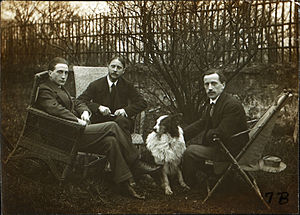
Marcel Duchamp / Opvækst og uddannelse
De tre brødre, Marcel Duchamp, Jacques Villon og Raymond Duchamp-Villon i haven ved Jacques Villons atelier i Puteaux, Frankrig, ca. 1914.
Henri-Robert-Marcel Duchamp var en fransk-amerikansk kunstmaler, skulptør, skakspiller og forfatter, hvis kunst især er knyttet til kubisme, dadaisme og konceptkunst. Selv var Duchamp tilbageholdende med at bruge begrebet "dadaisme", og han var ikke direkte knyttet til nogen dadaistisk gruppering. Duchamp betragtes sammen med Pablo Picasso og Henri Matisse som de tre kunstnere, der hjalp med til at definere de revolutionære udviklinger inden for plastikken i de første årtier af 1900-tallet, og tilsvarende stod han bag vigtige udviklinger inden for malerkunsten og skulpturering. Duchamp har haft enorm indflydelse på kunsten i 1900- og 2000-tallet, og han havde afgørende indflydelse på udviklingen af konceptkunst. I tiden omkring første verdenskrig havde han afvist mange af sine kunstnerkollegers værker for at være "retinale", det vil sige kun lavet for at tilfredsstille øjet. I modsætning hertil ønskede Duchamp at kunsten skulle tilfredsstille sindet.